Price markdown

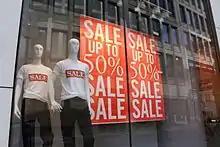
Promotional banners for a shop sale

A price markdown is a deliberate reduction in the selling price of retail merchandise. It is used to increase the "velocity" (rate of sale) of an article, typically for clearance at the end of a season, or to sell off obsolete merchandise at the end of its life.